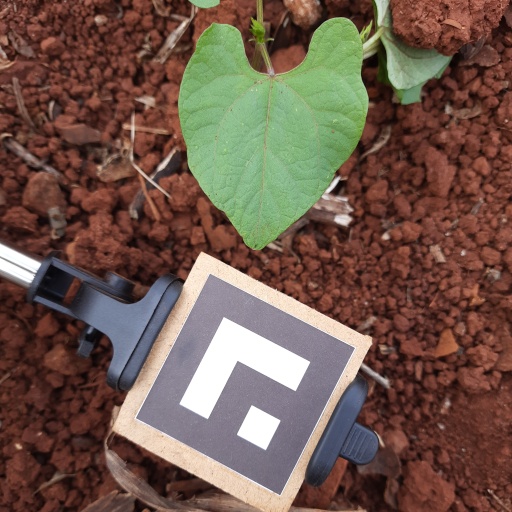
Observations: flat surface, no eating holes, with soild dust, under shade